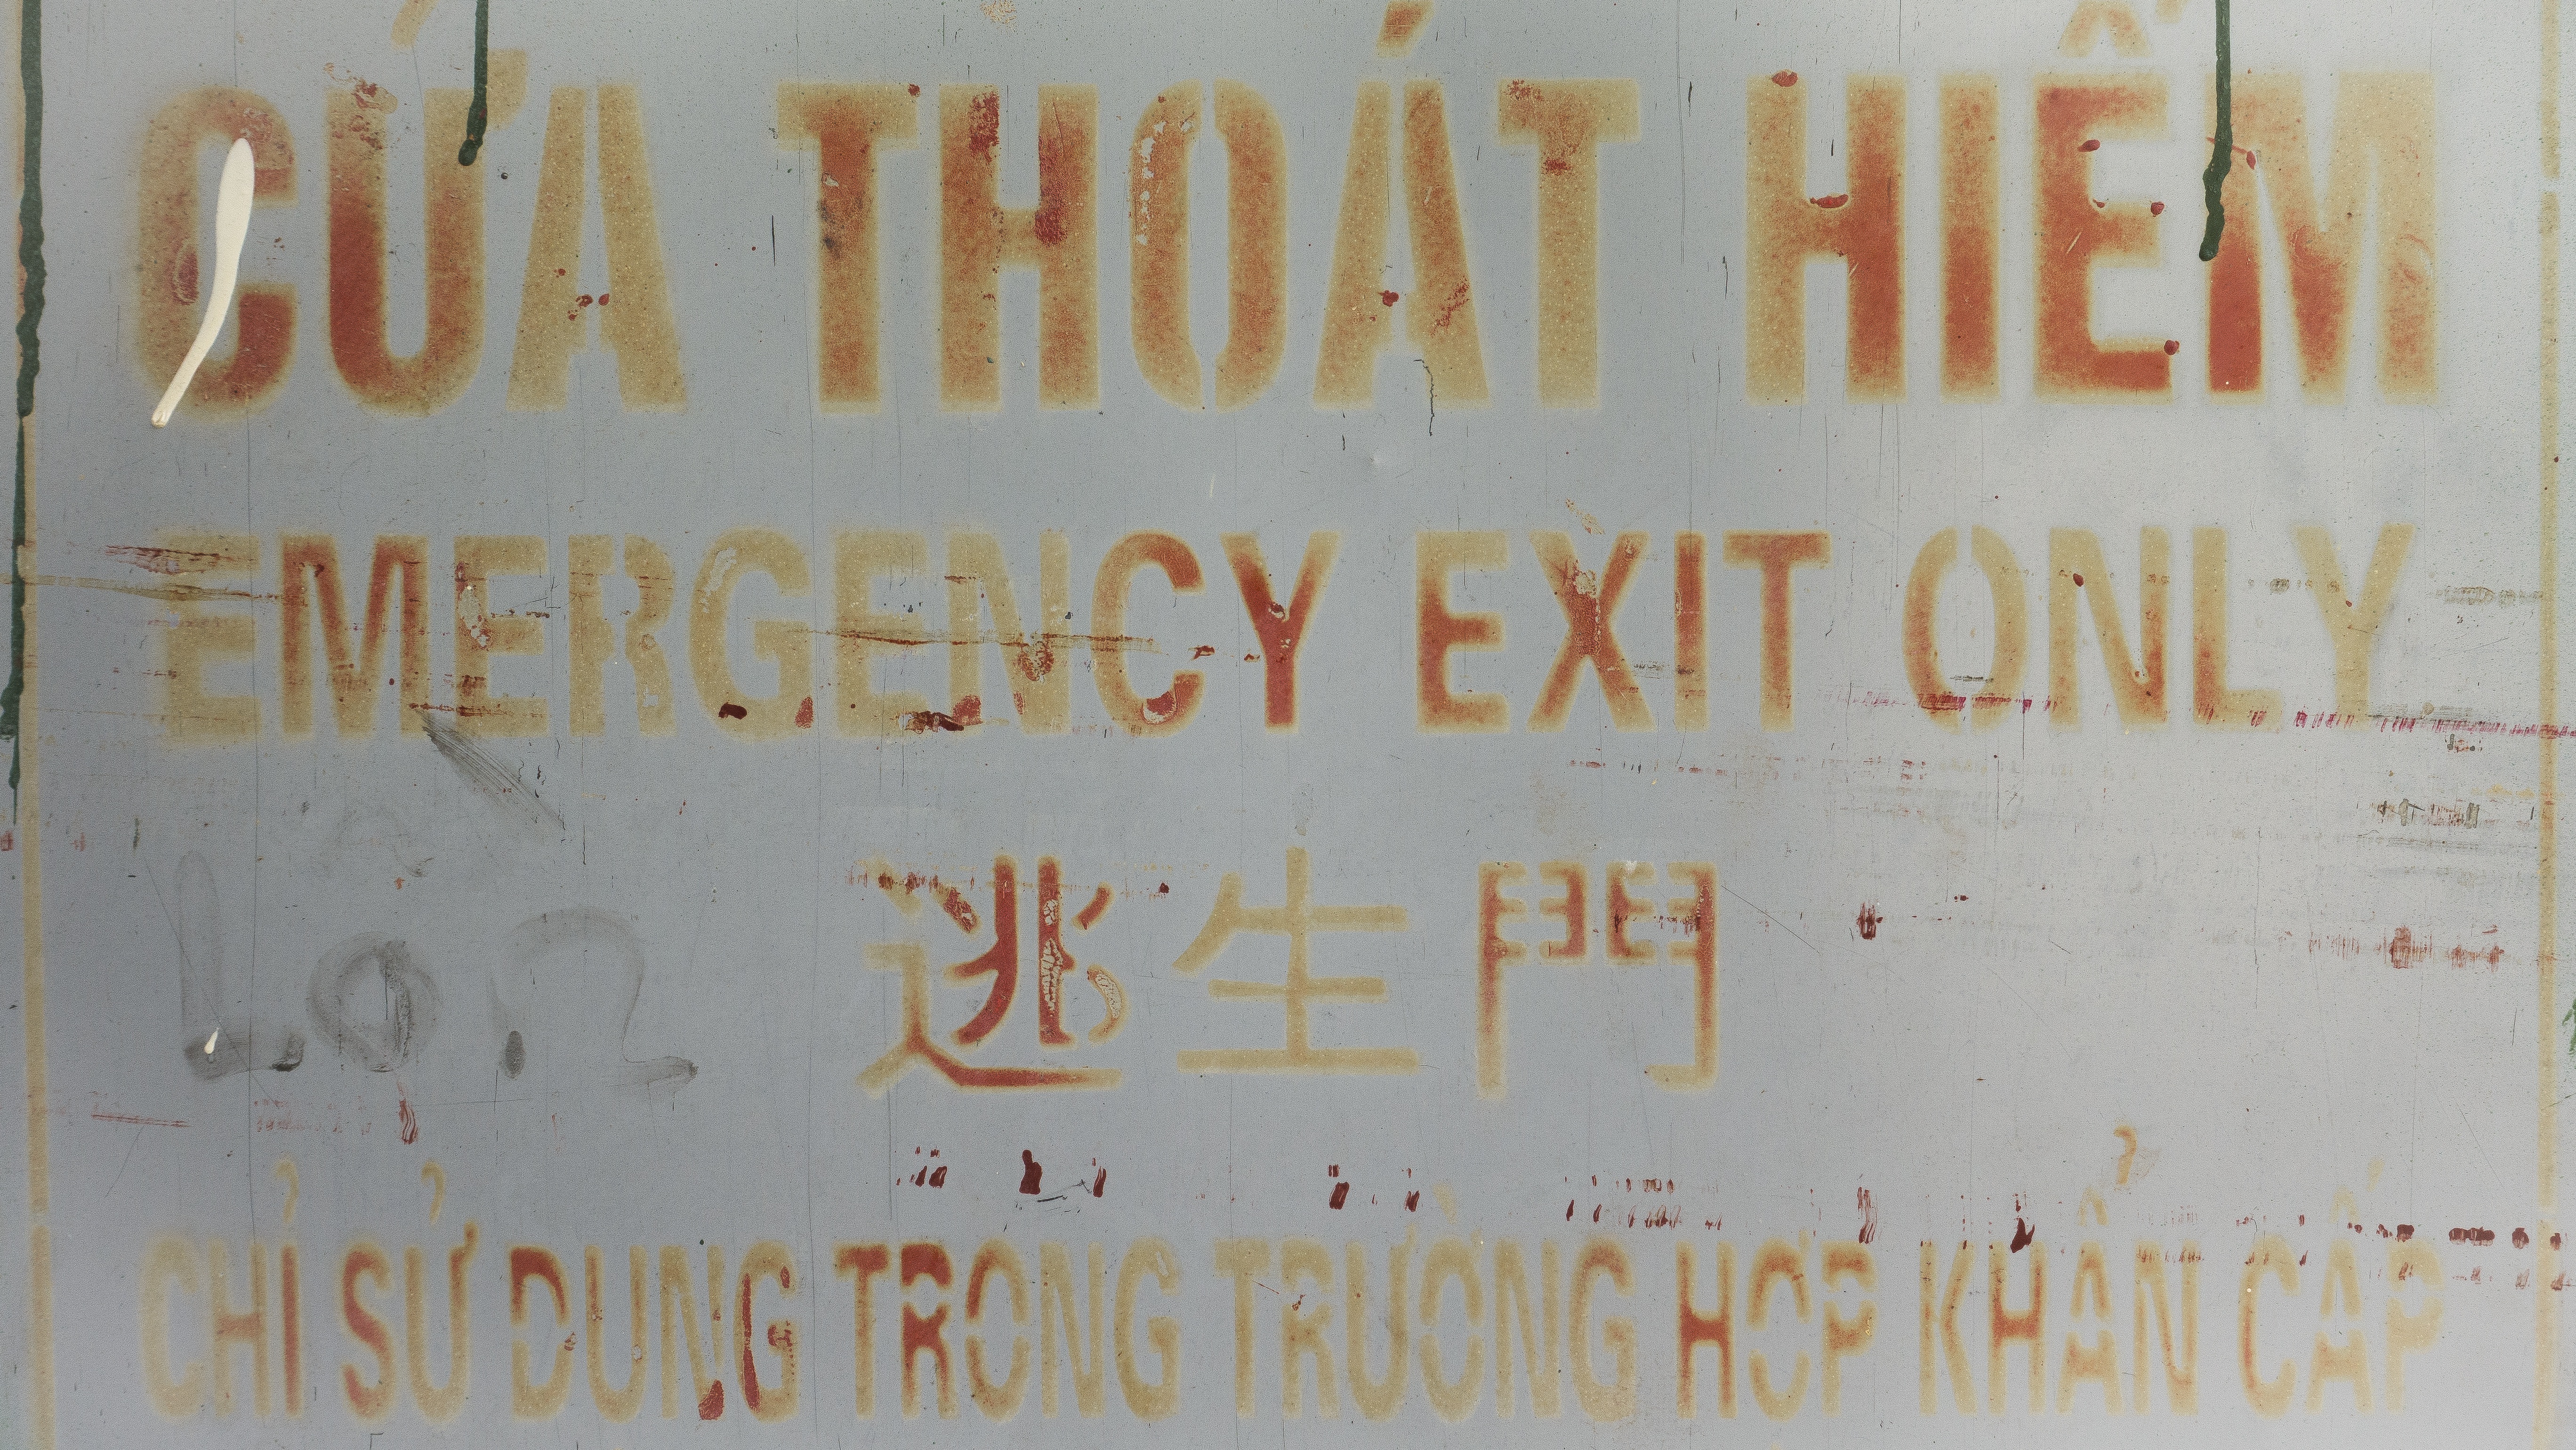
writing, book, texture, number, old, sign, exit, metal, grunge, font, art, background, design, text, handwriting, rusted, warning, calligraphy, layer, emergency, distressed, grunge background, backgrounds and textures, grunge texture